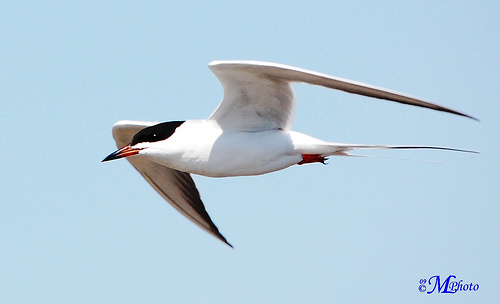
the big bat winged white bird has a long distinct orange beak with black and white wingsa white bird with a black crown and an orange and black bill.
this white bird has a long bill with black tip, and black tips on its wings edges.
this bird is mostly white with black accents on its wings and a black patch on its head.
large white bird with black eyering, supercilary, and primaries with a short burnt orange beak that contains black toward the tip
this bird has wings that are white and has an orange bill and black crown
this is a large white bird with black on its head and orange feet.
this is a white bird with a black head and a pointed red beak with a black tip.
this bird is mostly white with black on the ends of the wings, and black on the crown and around the eyes.
a majestic bird with an almost all white body and a black head.
Species: Common Tern